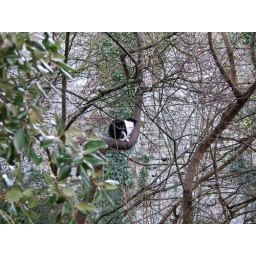
cat in tree